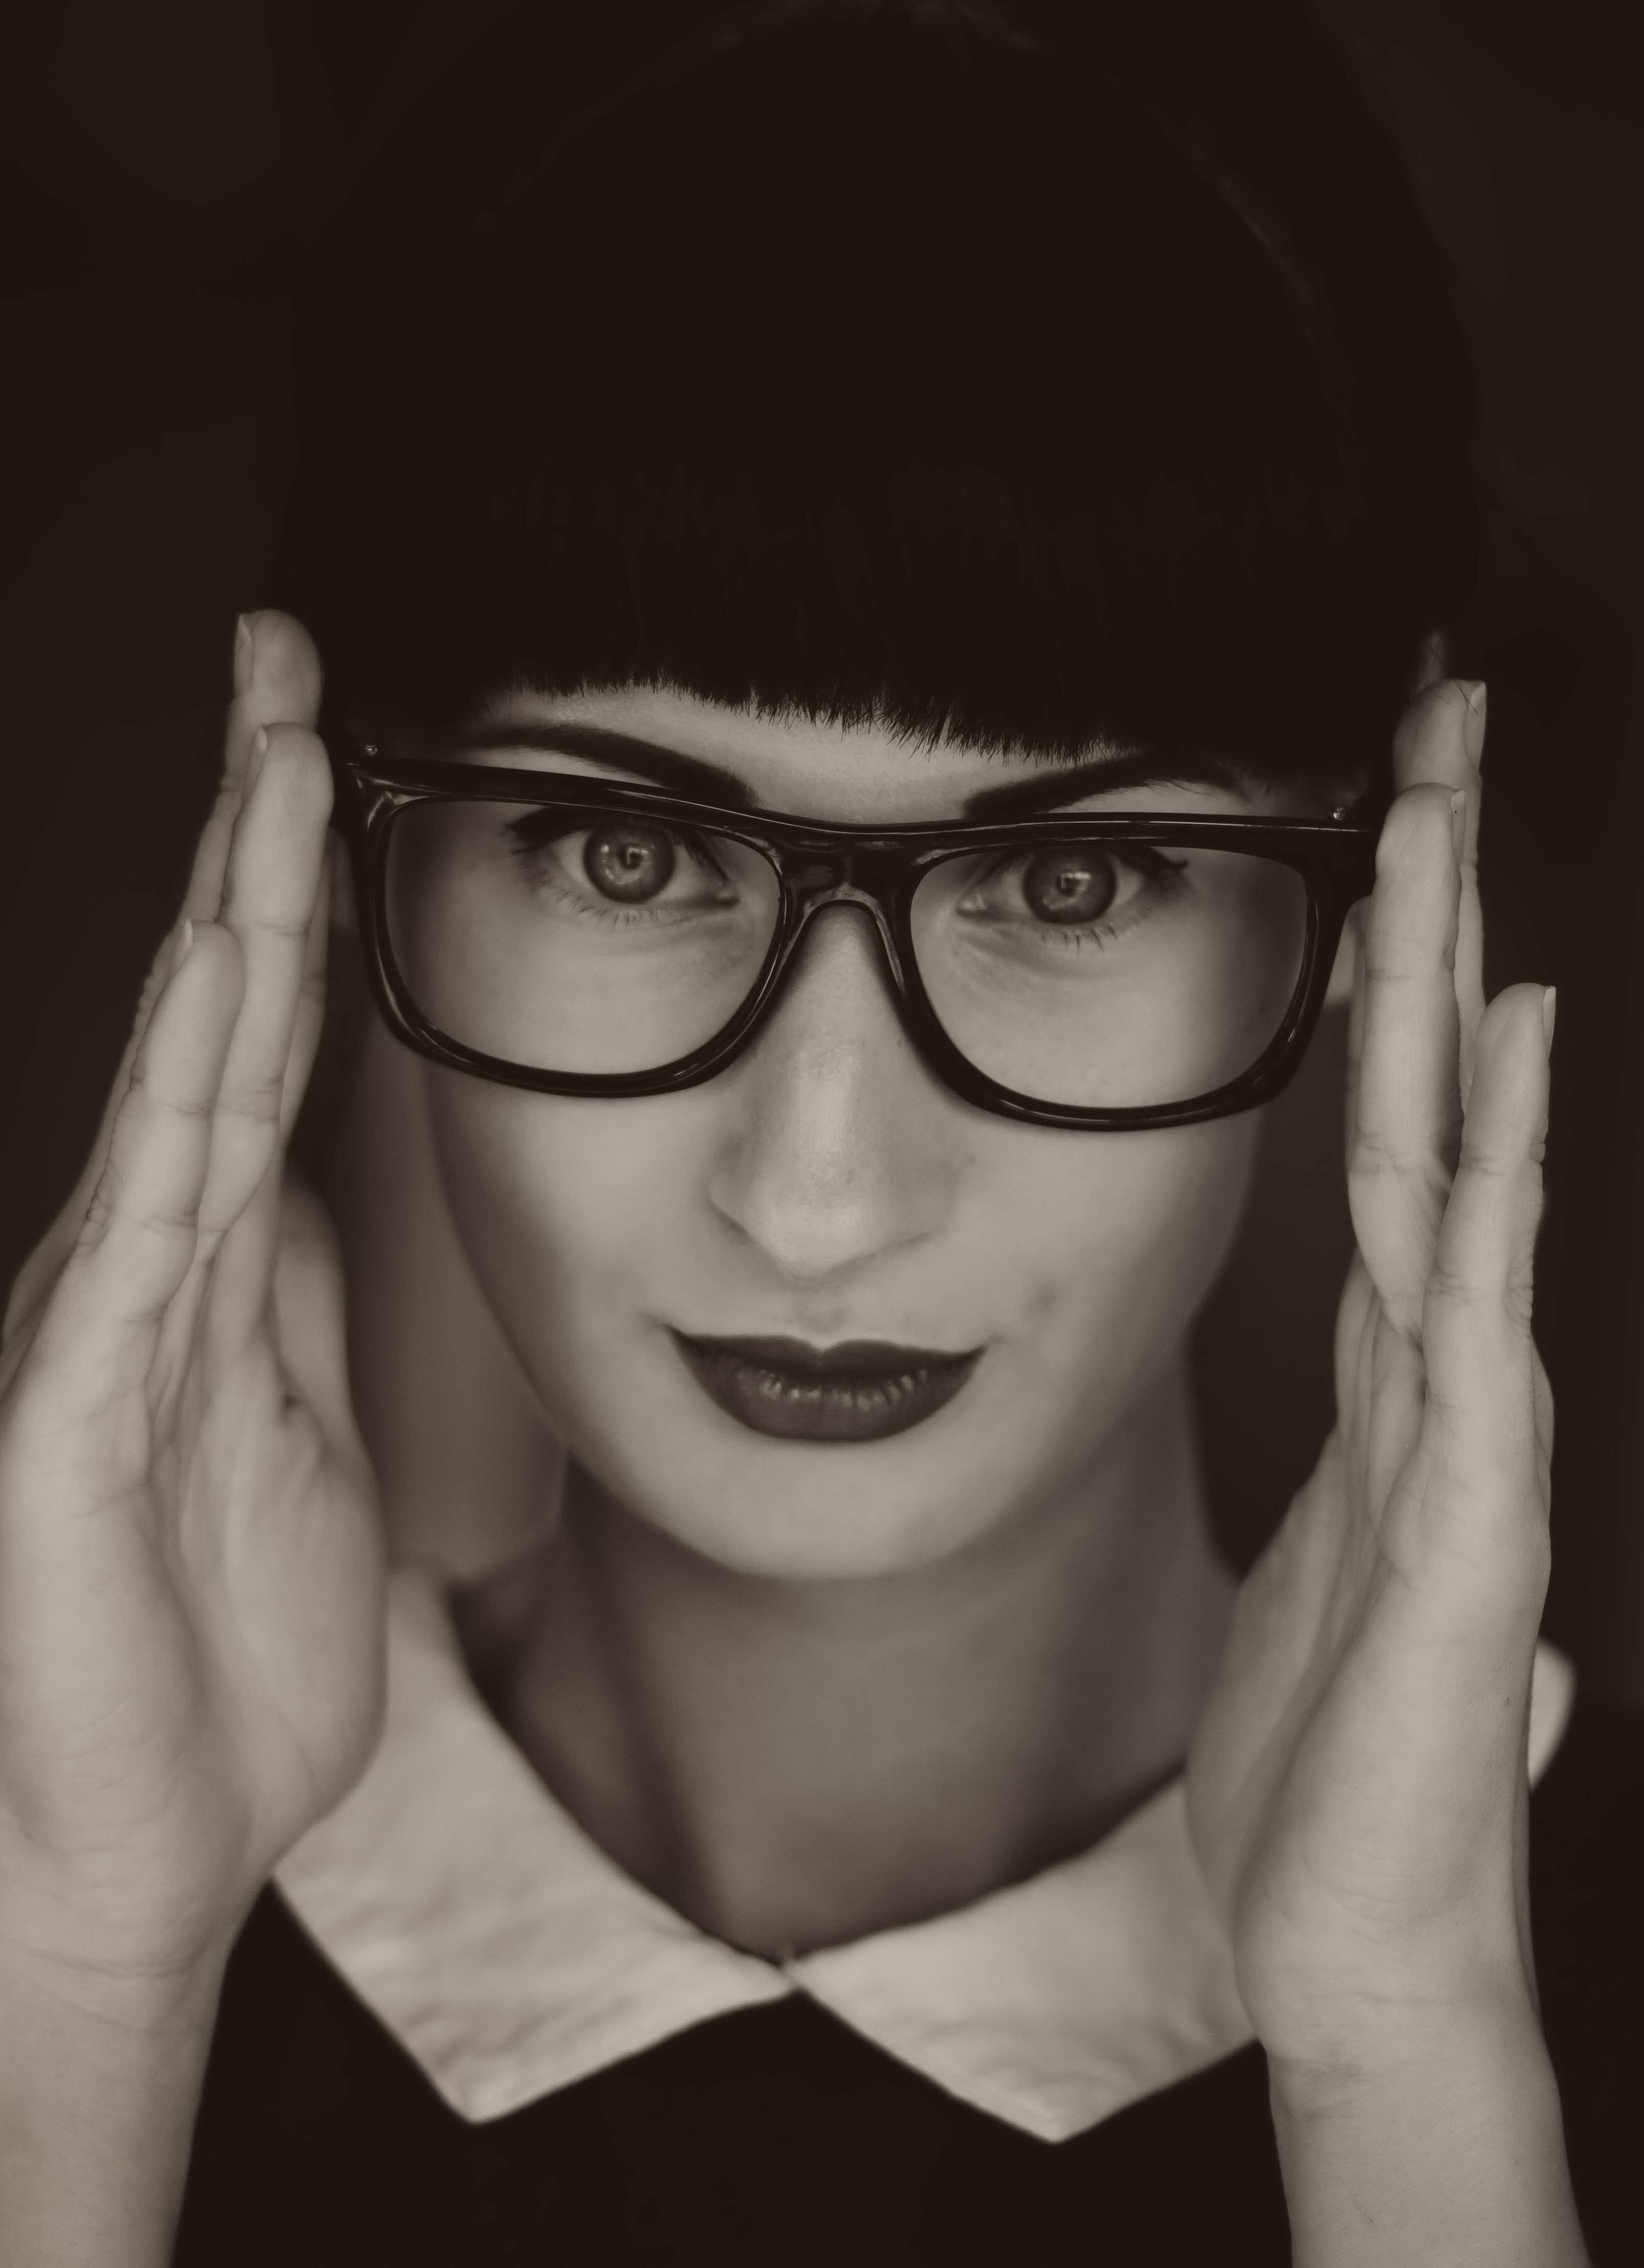
person, black and white, woman, white, photography, portrait, black, monochrome, close up, face, cool, sunglasses, eye, glasses, head, moustache, eyewear, beauty, monochrome photography, portrait photography, vision care